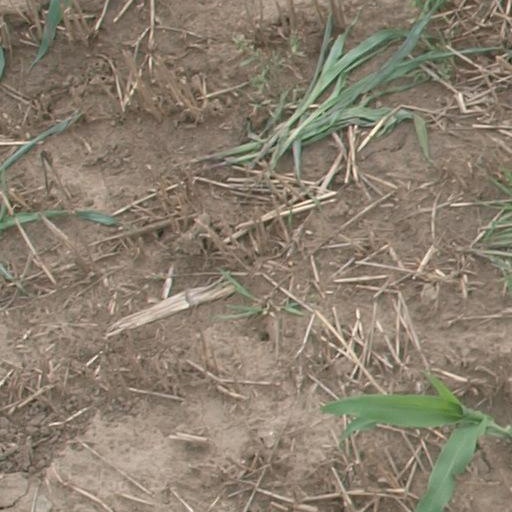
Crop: maize; corn